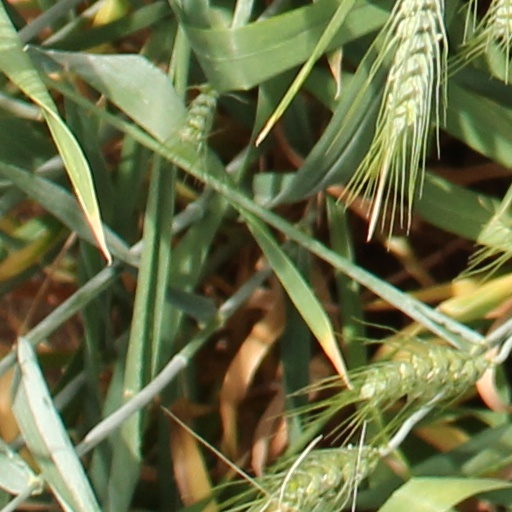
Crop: wheat